Steffen Radochla

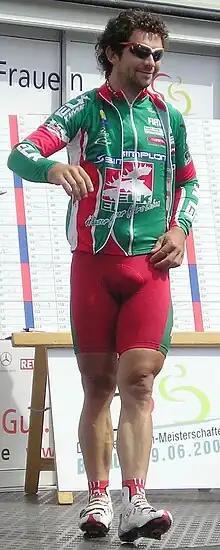
Radochla at the 2008 DM Straße.

Steffen Radochla (born 19 October 1978, in Leipzig) is a German former road cyclist, who was professional from 2001 until 2013. He last rode for the team.